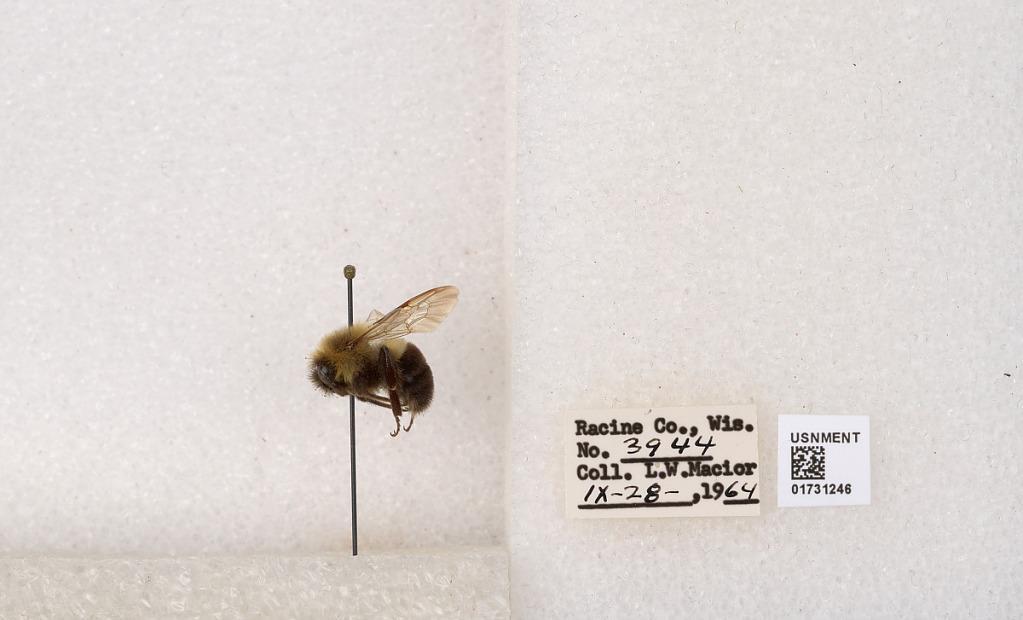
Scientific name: Bombus impatiens Cresson
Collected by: L. Macior
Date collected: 1964-9-28
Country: United States
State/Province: Wisconsin
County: Racine
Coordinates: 42.7299, -87.8123